London deep-level shelters

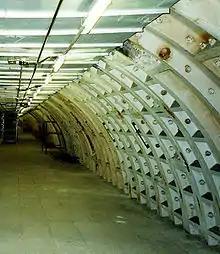
An upper level of one of the Belsize Park tunnels.

The London deep-level shelters are eight deep-level air-raid shelters that were built under London Underground stations during World War II.